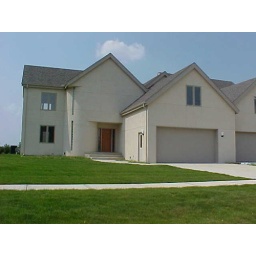
Missing window above door